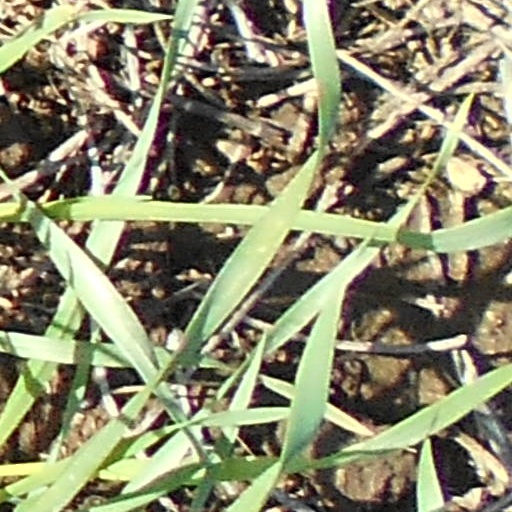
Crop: wheat